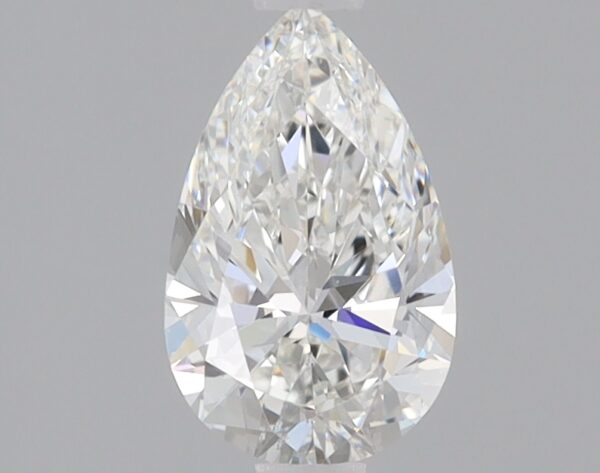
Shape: pear
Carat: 0.89
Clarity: VS2
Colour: F
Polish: EX
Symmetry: EX
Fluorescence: NONE
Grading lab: IGI
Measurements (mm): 8.6 x 5.35 x 3.3